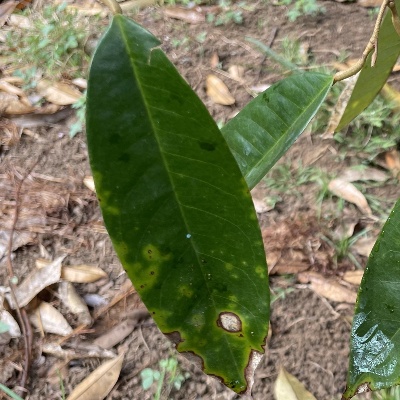
Label: Leaf_Phomopsis